Nick Bierman

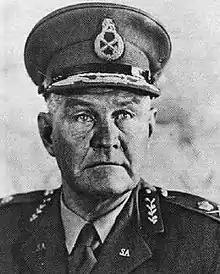

Lieutenant-General Jacobus Nicolas Bierman (1910–1977) was a South African military commander. He played one Rugby Test Match for the Springbok team in 1931